Richmond P. Hobson

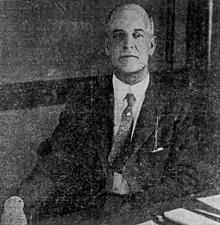
Hobson leading narcotic fight, 1923

After leaving Congress, Hobson became very active in the cause of banning drugs and alcohol, earning the nickname "The Father of American Prohibition". Hobson first became involved in the issue during the Philippine–American War when he lobbied Congress to take a tougher stand against the illegal drug trade in the Philippines. Hobson eventually came to view alcohol to be as dangerous as narcotics. In 1913, he led a major Anti-Saloon League and Women's Christian Temperance Union demonstration in Washington D.C. for a federal prohibition of alcohol in the United States. Along with Morris Sheppard, he introduced a constitutional amendment to do so in 1914, which was ratified in 1919 as the 18th Amendment. Hobson was a prolific author on this subject, writing the books "Narcotic Peril" (1925), "The Modern Pirates-Exterminate Them" (1931) and "Drug Addiction: A Malignant Racial Cancer" (1933), speaking on radio programs and in front of civic groups, founding the International Narcotic Education Association and lobbying his former Congressional colleagues in favor of anti-drug laws. During the 1920s and '30s, Hobson was the Anti-Saloon League's highest-paid special speaker.